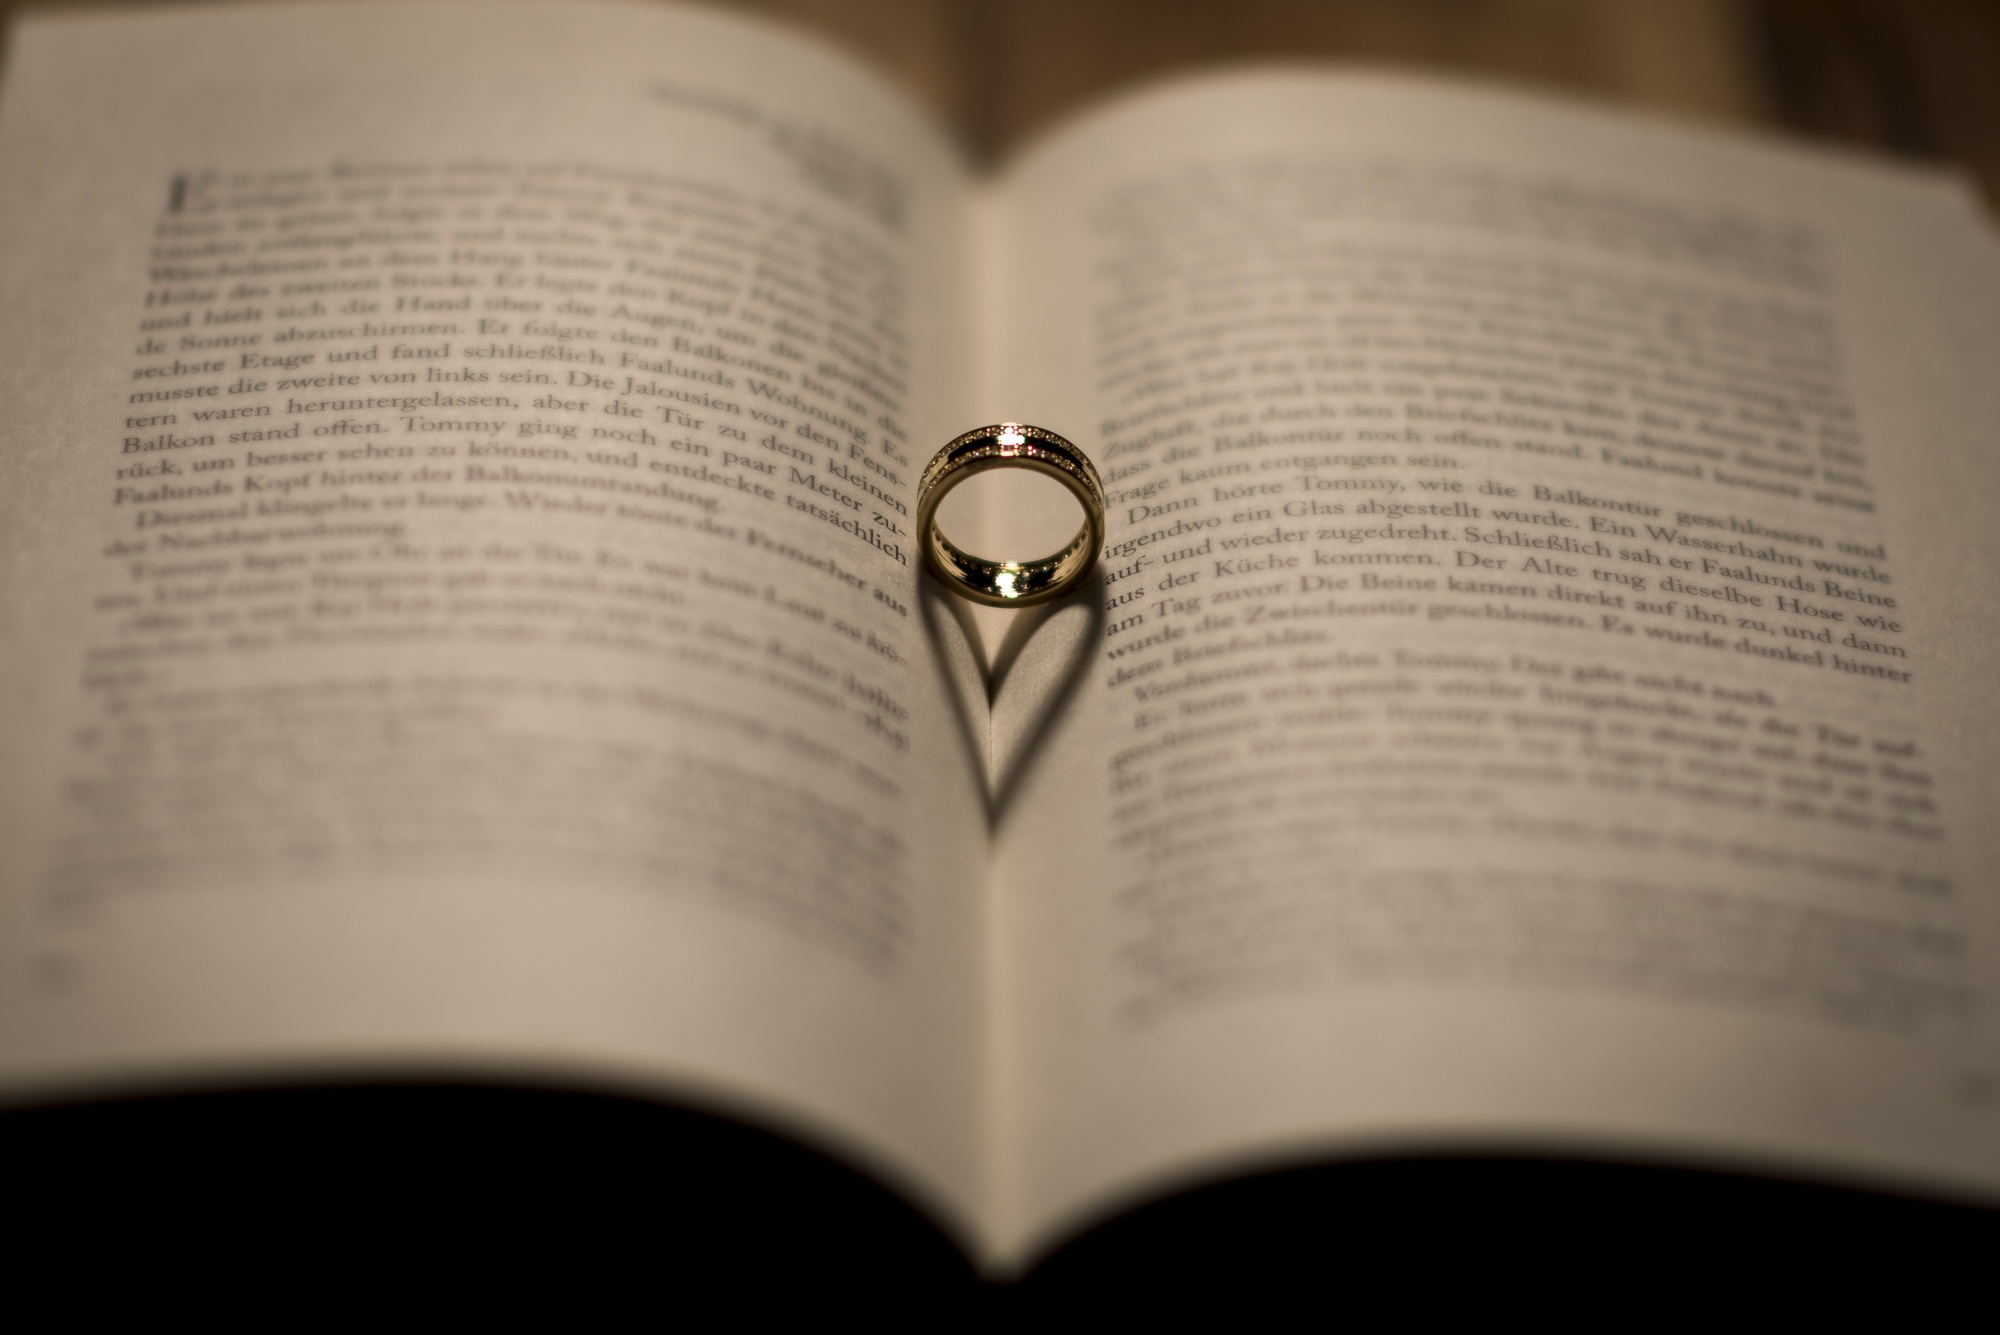
writing, book, read, ring, heart, shadow, wedding, wedding ring, close up, brand, text, eye, glasses, document, marry